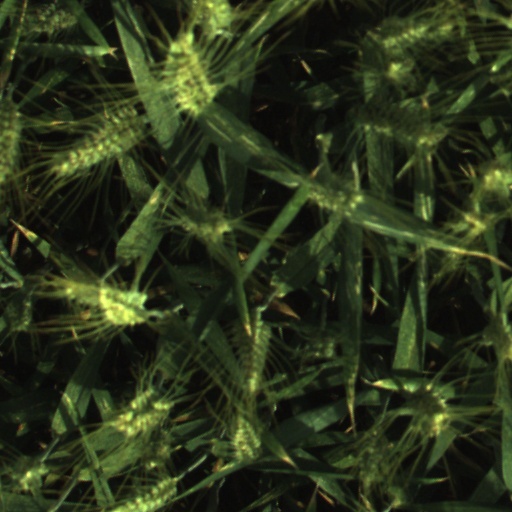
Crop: wheat